Anatoly Makagonov

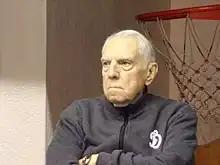
Makagonov in 2018

Anatoly Vladimirovich Makagonov (18 May 1932 – 9 April 2023) was a Soviet and Russian volleyball player and coach who was awarded the honorary title (1986).